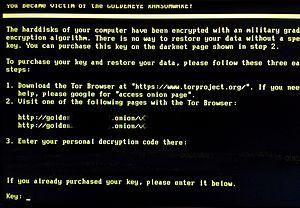
Un rançongiciel, logiciel rançonneur, logiciel de rançon ou logiciel d'extorsion, est un logiciel malveillant qui prend en otage des données personnelles. Pour ce faire, un rançongiciel chiffre des données personnelles puis demande à leur propriétaire d'envoyer de l'argent en échange de la clé qui permettra de les déchiffrer.